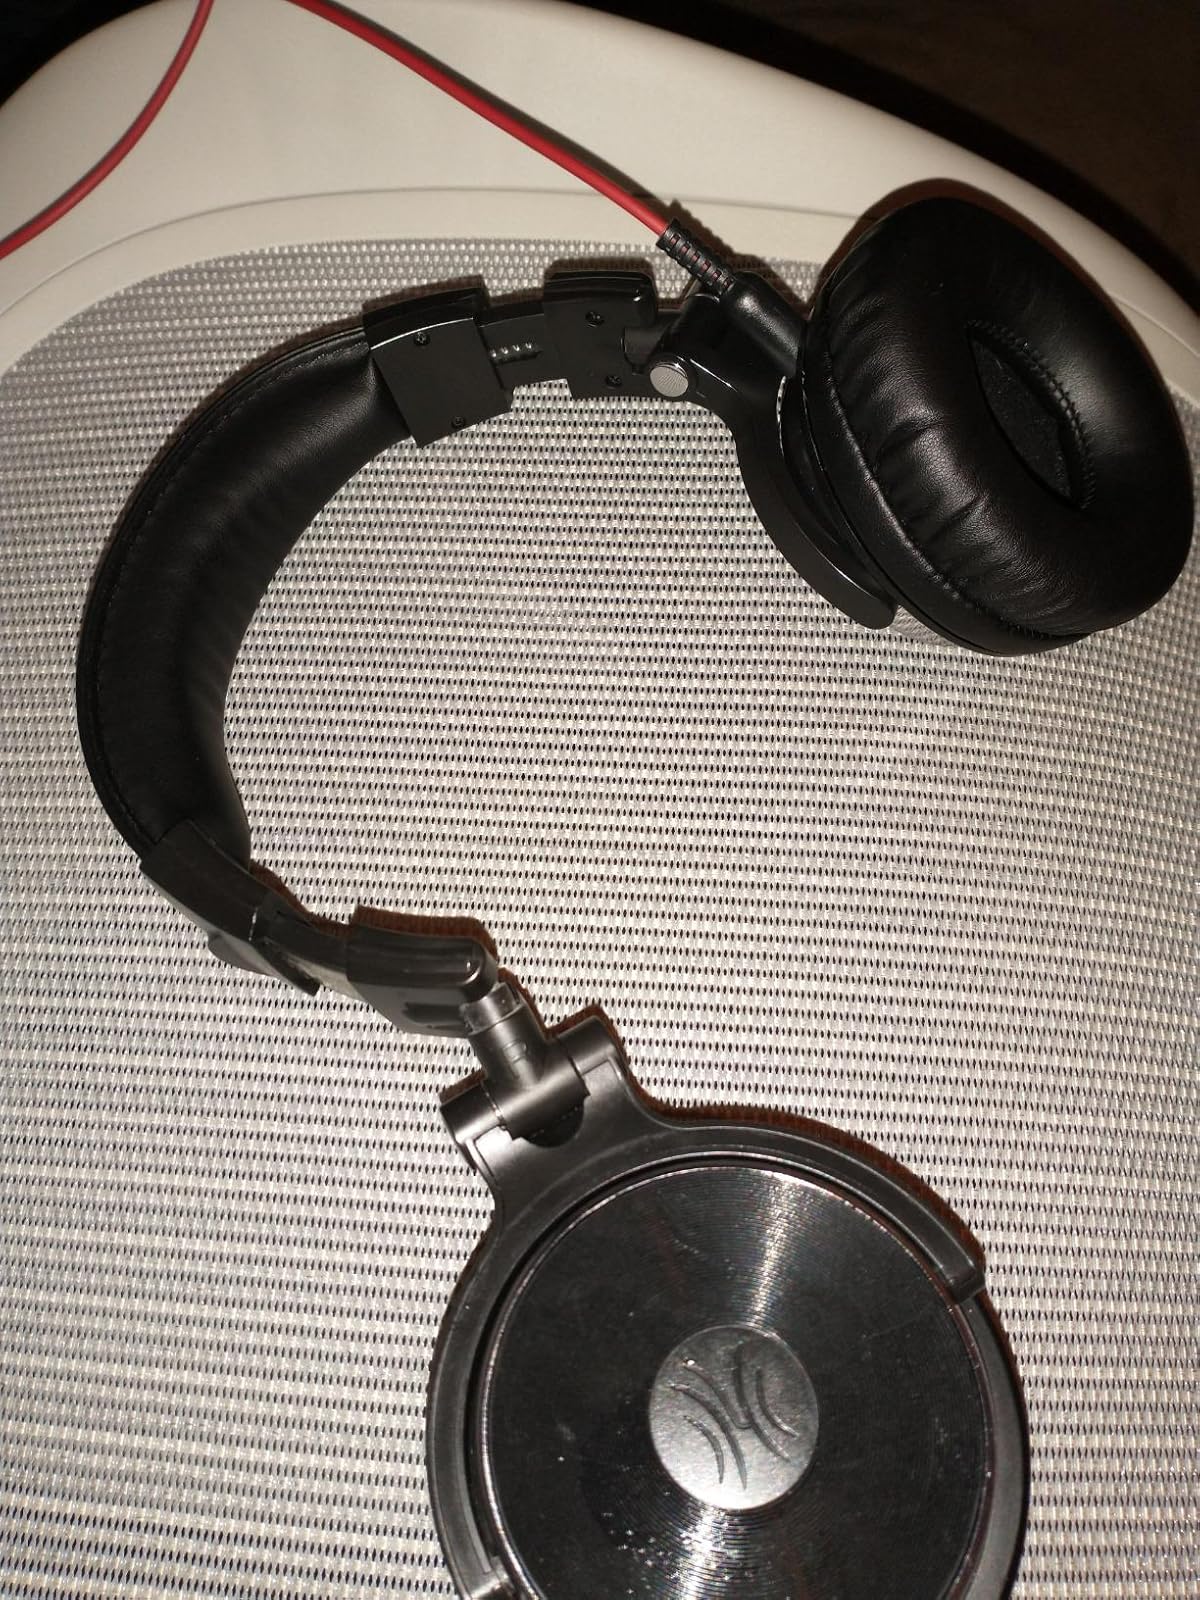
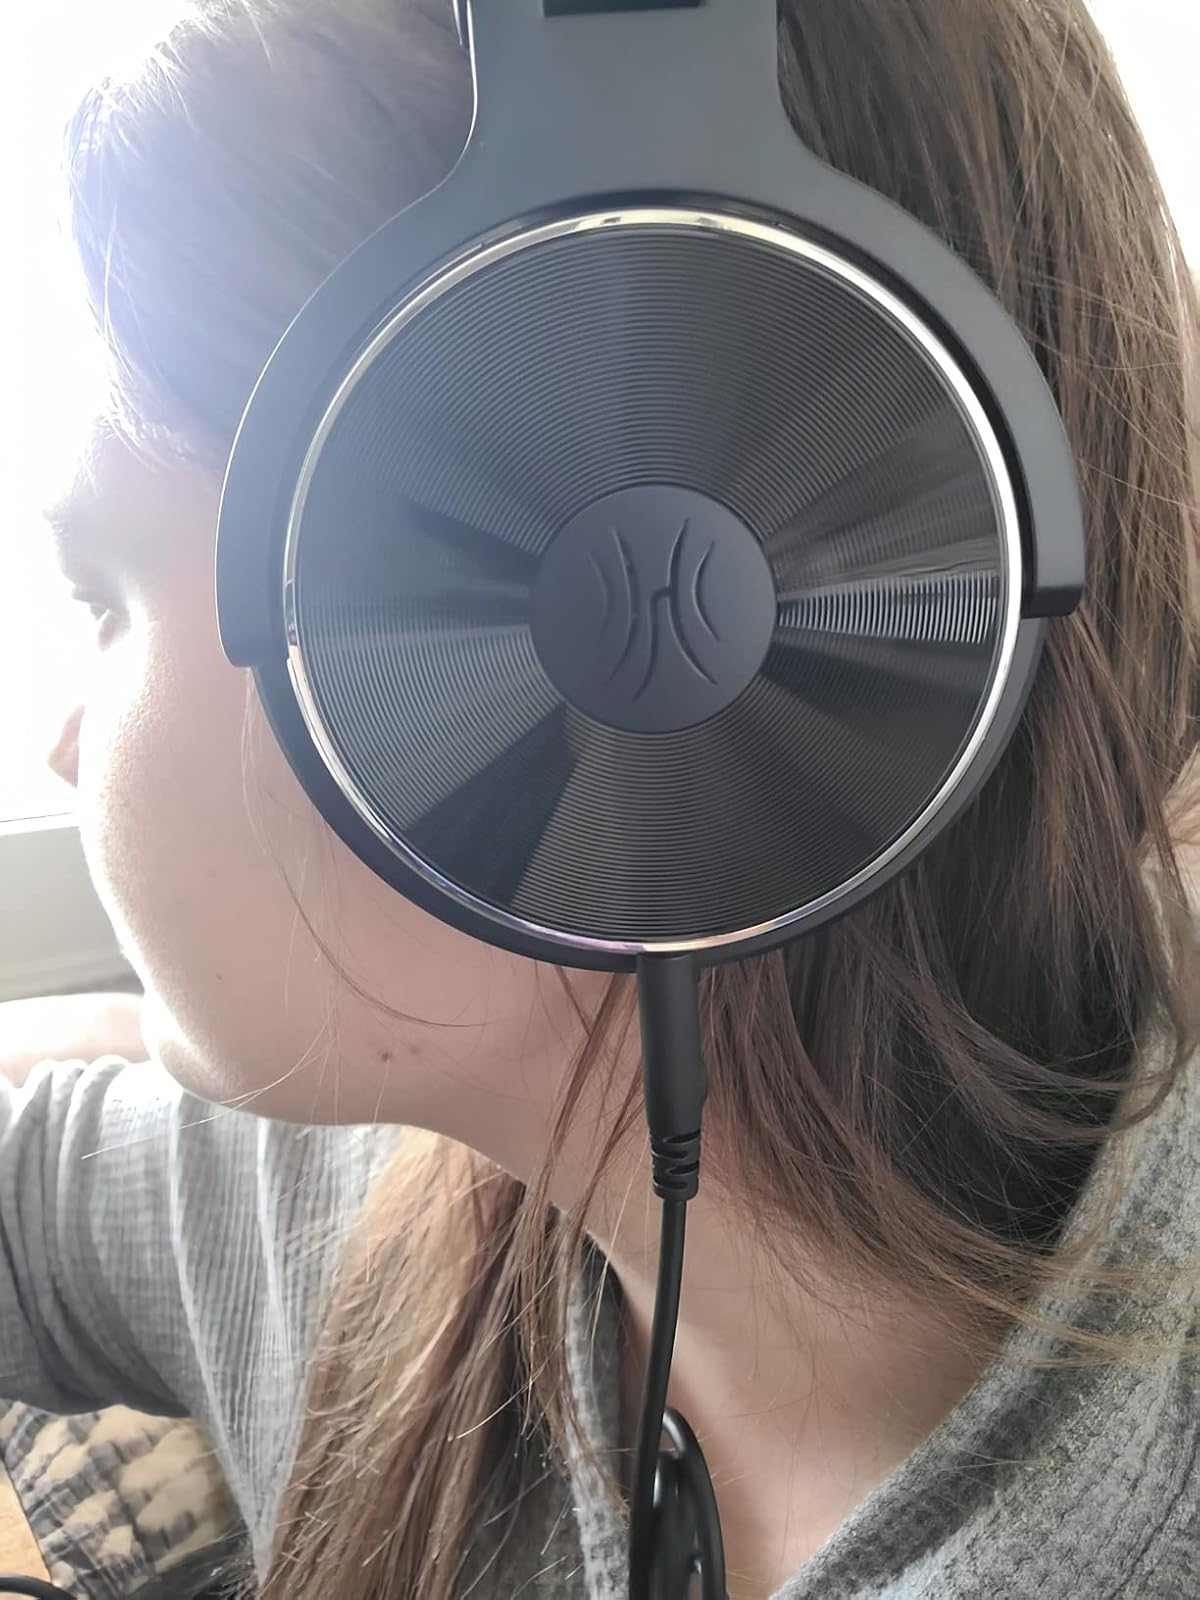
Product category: headphones
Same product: yes